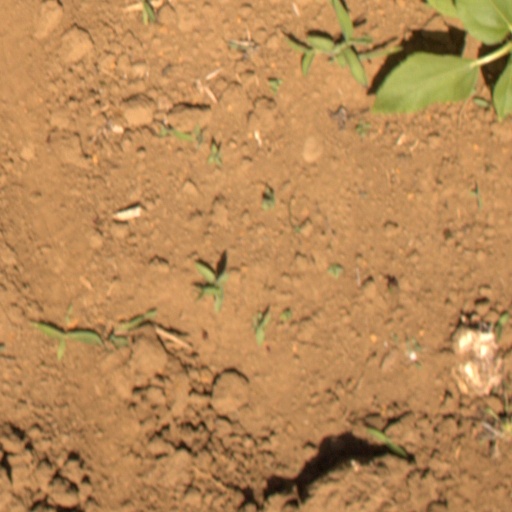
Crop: Jerusalem artichoke